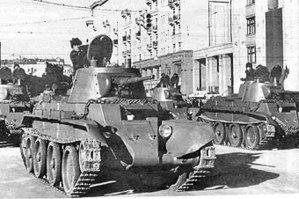
Le char rapide BT-7 Mle 1937 est un char soviétique de la Seconde Guerre mondiale. Il est issu de la série des chars BT.
Les chars BT sont une série de chars rapides soviétiques conçus au début des années trente. Ils ont joué un rôle majeur dans le développement de la force blindée soviétique, et ont constitué les premiers modèles de chars disponibles en grand nombre qui permirent de développer des doctrines mécanisées. Même si ces doctrines furent déconsidérées et oubliées juste avant le début de l'invasion allemande, elles ouvrirent la voie à celles, ultérieures, qui utilisèrent le descendant des BT, le T-34.